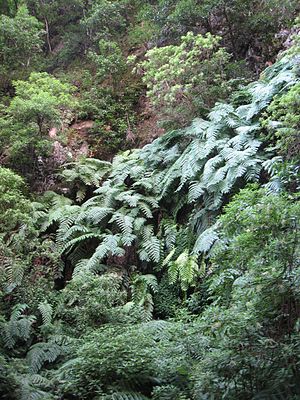
Woodwardia radicans / Galleri
Biotop.
Woodwardia radicans er en stor, flerårig og urteagtig bregne med en tueformet vækst.